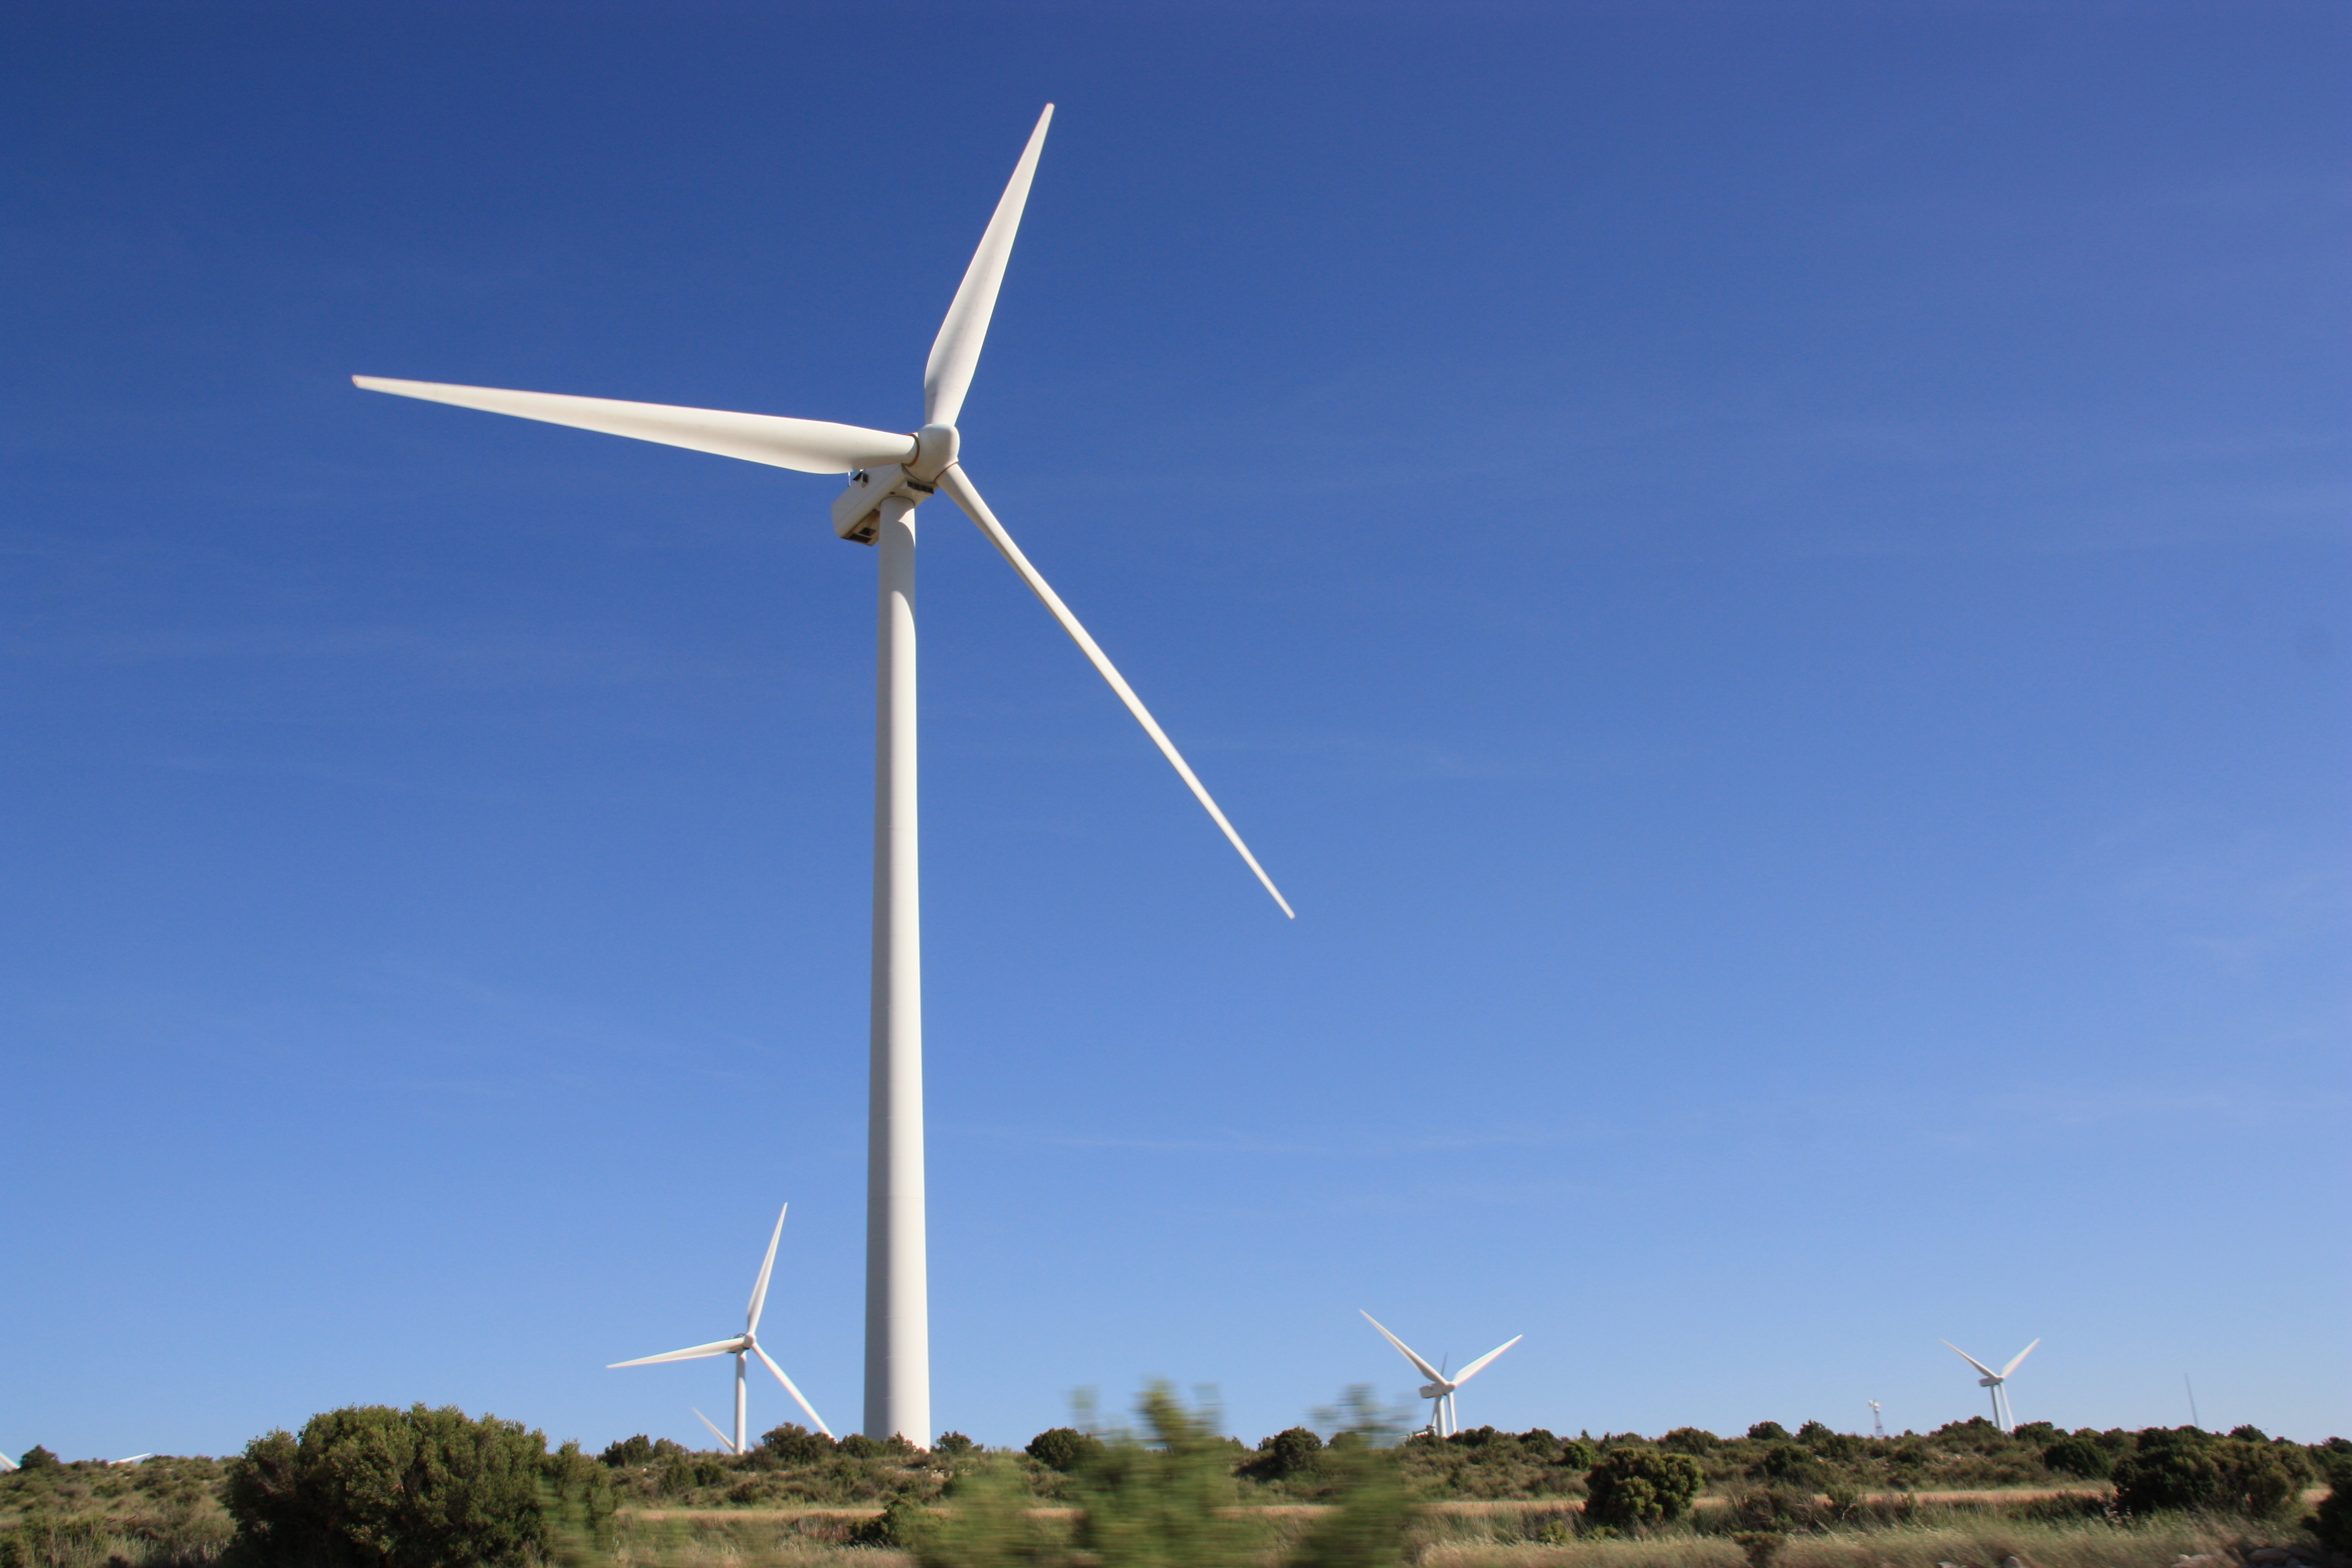
windmill, wind, machine, wind turbine, energy, mill, wind farm, renewable energy, mol